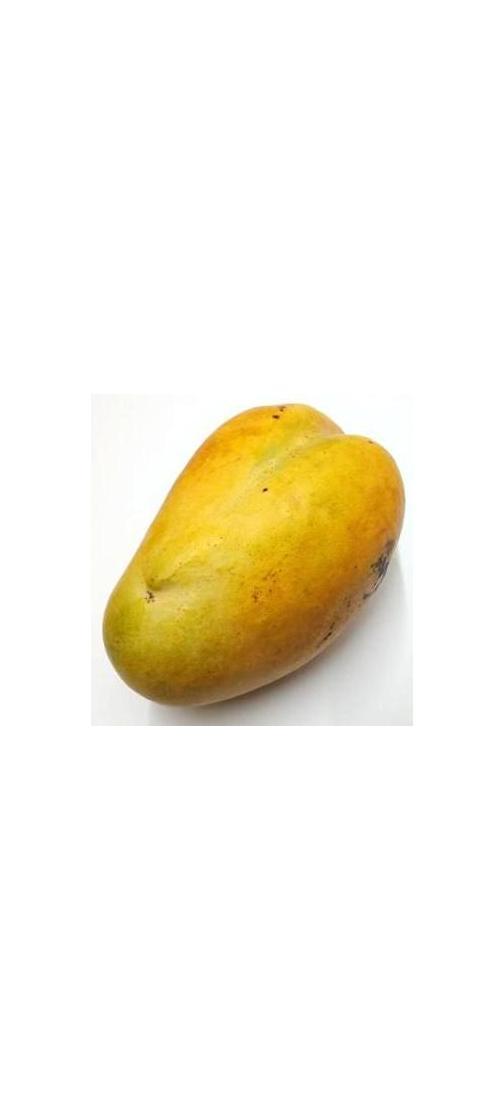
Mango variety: Bari-11